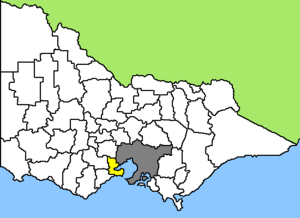
La Ville du Grand Geelong est une zone d'administration locale dans le sud du Victoria en Australie.